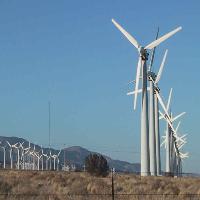
Weather: sun or clear